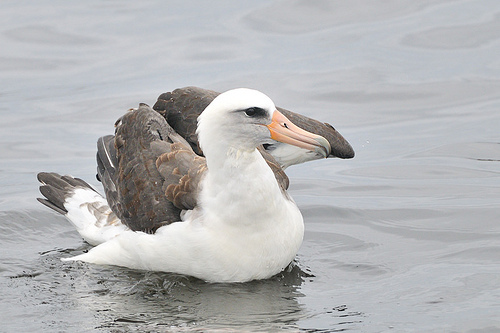
a bird with a curved and hooked, large bill, black eyes, white breast and brown primaries and secondaries, and a large head.
this large bird is white with black wings that have orange accents, along with an orange beak and touch of black on the tips of the tail feathers.
the bird is white, though the wings and tip of the tail are brown and grey.
this white bird features brown wings and a long, orange beak with black shading around its black eyes.
this bird is large with a white head and chest and brown wings and an orange beak.
this bird has wings that are grey and has a long orange bill
this bird is white with grey and has a long, pointy beak.
this bird has wings that are brown and has a white belly
this bird has a white crown as well as a orange bill
this bird has a white body and head, brown wings, and a long slightly curved orange beak.
Species: Laysan Albatross